Eifel

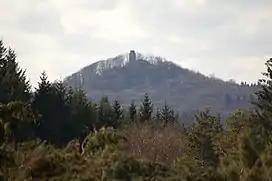
View from the Raßberg of the striking dome of the Hohe Acht

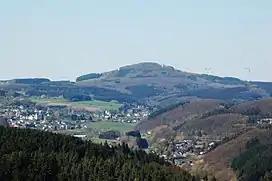
View of the Ernstberg from the Mäuseberg to the southeast

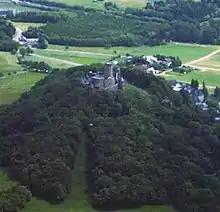
Castle hill of Nürburg from the air

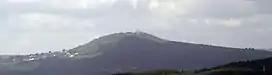
The Aremberg and the village of Aremberg seen from the south-southeast

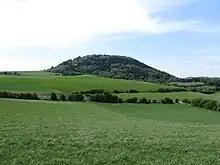
The Hochsimmer from the east-northeast

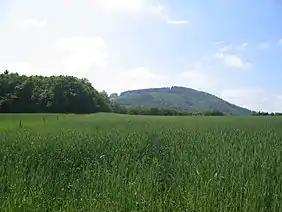
View from Houverath looking south to the Hochthürmerberg

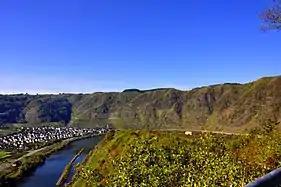
View over the Moselle and past the village of Dorf Bremm to the Calmont

Apart from its valleys, the Eifel is a gently rolling plateau from which elongated mountain ridges and individual mountains rise. The majority of these summits do not attain a great height above the surrounding terrain. Several, however, like the Schwarzer Mann in the Schnee-Eifel, stand out from a long way off as long, forested ridges or clearly isolated mountaintops.